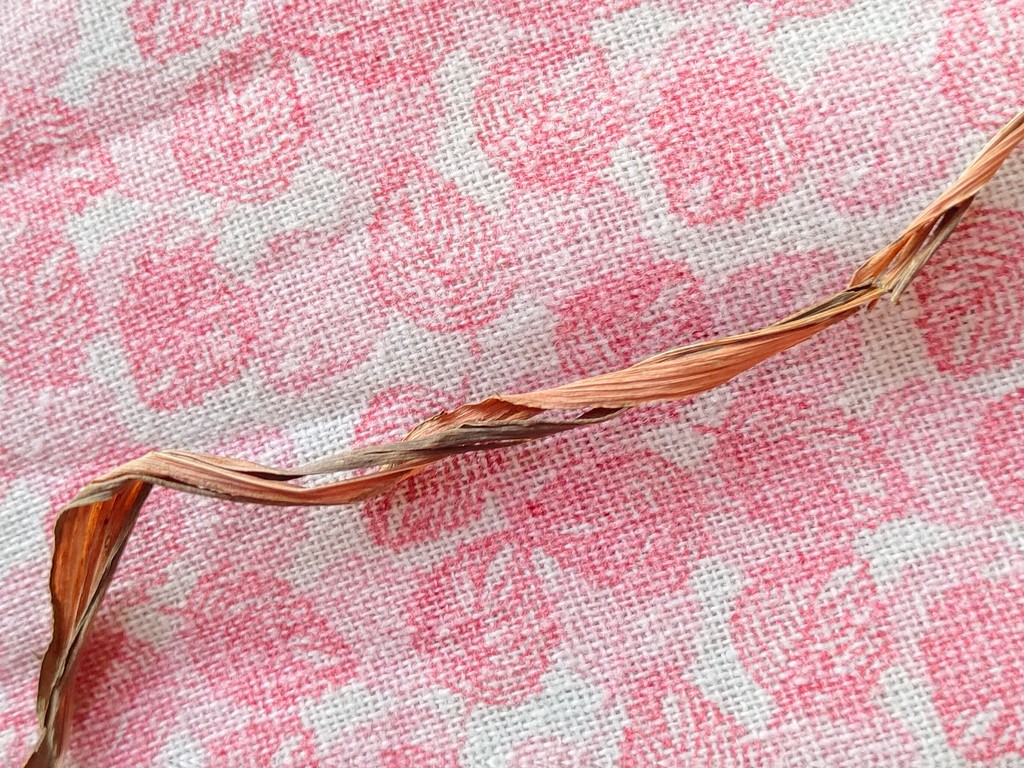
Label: Dried